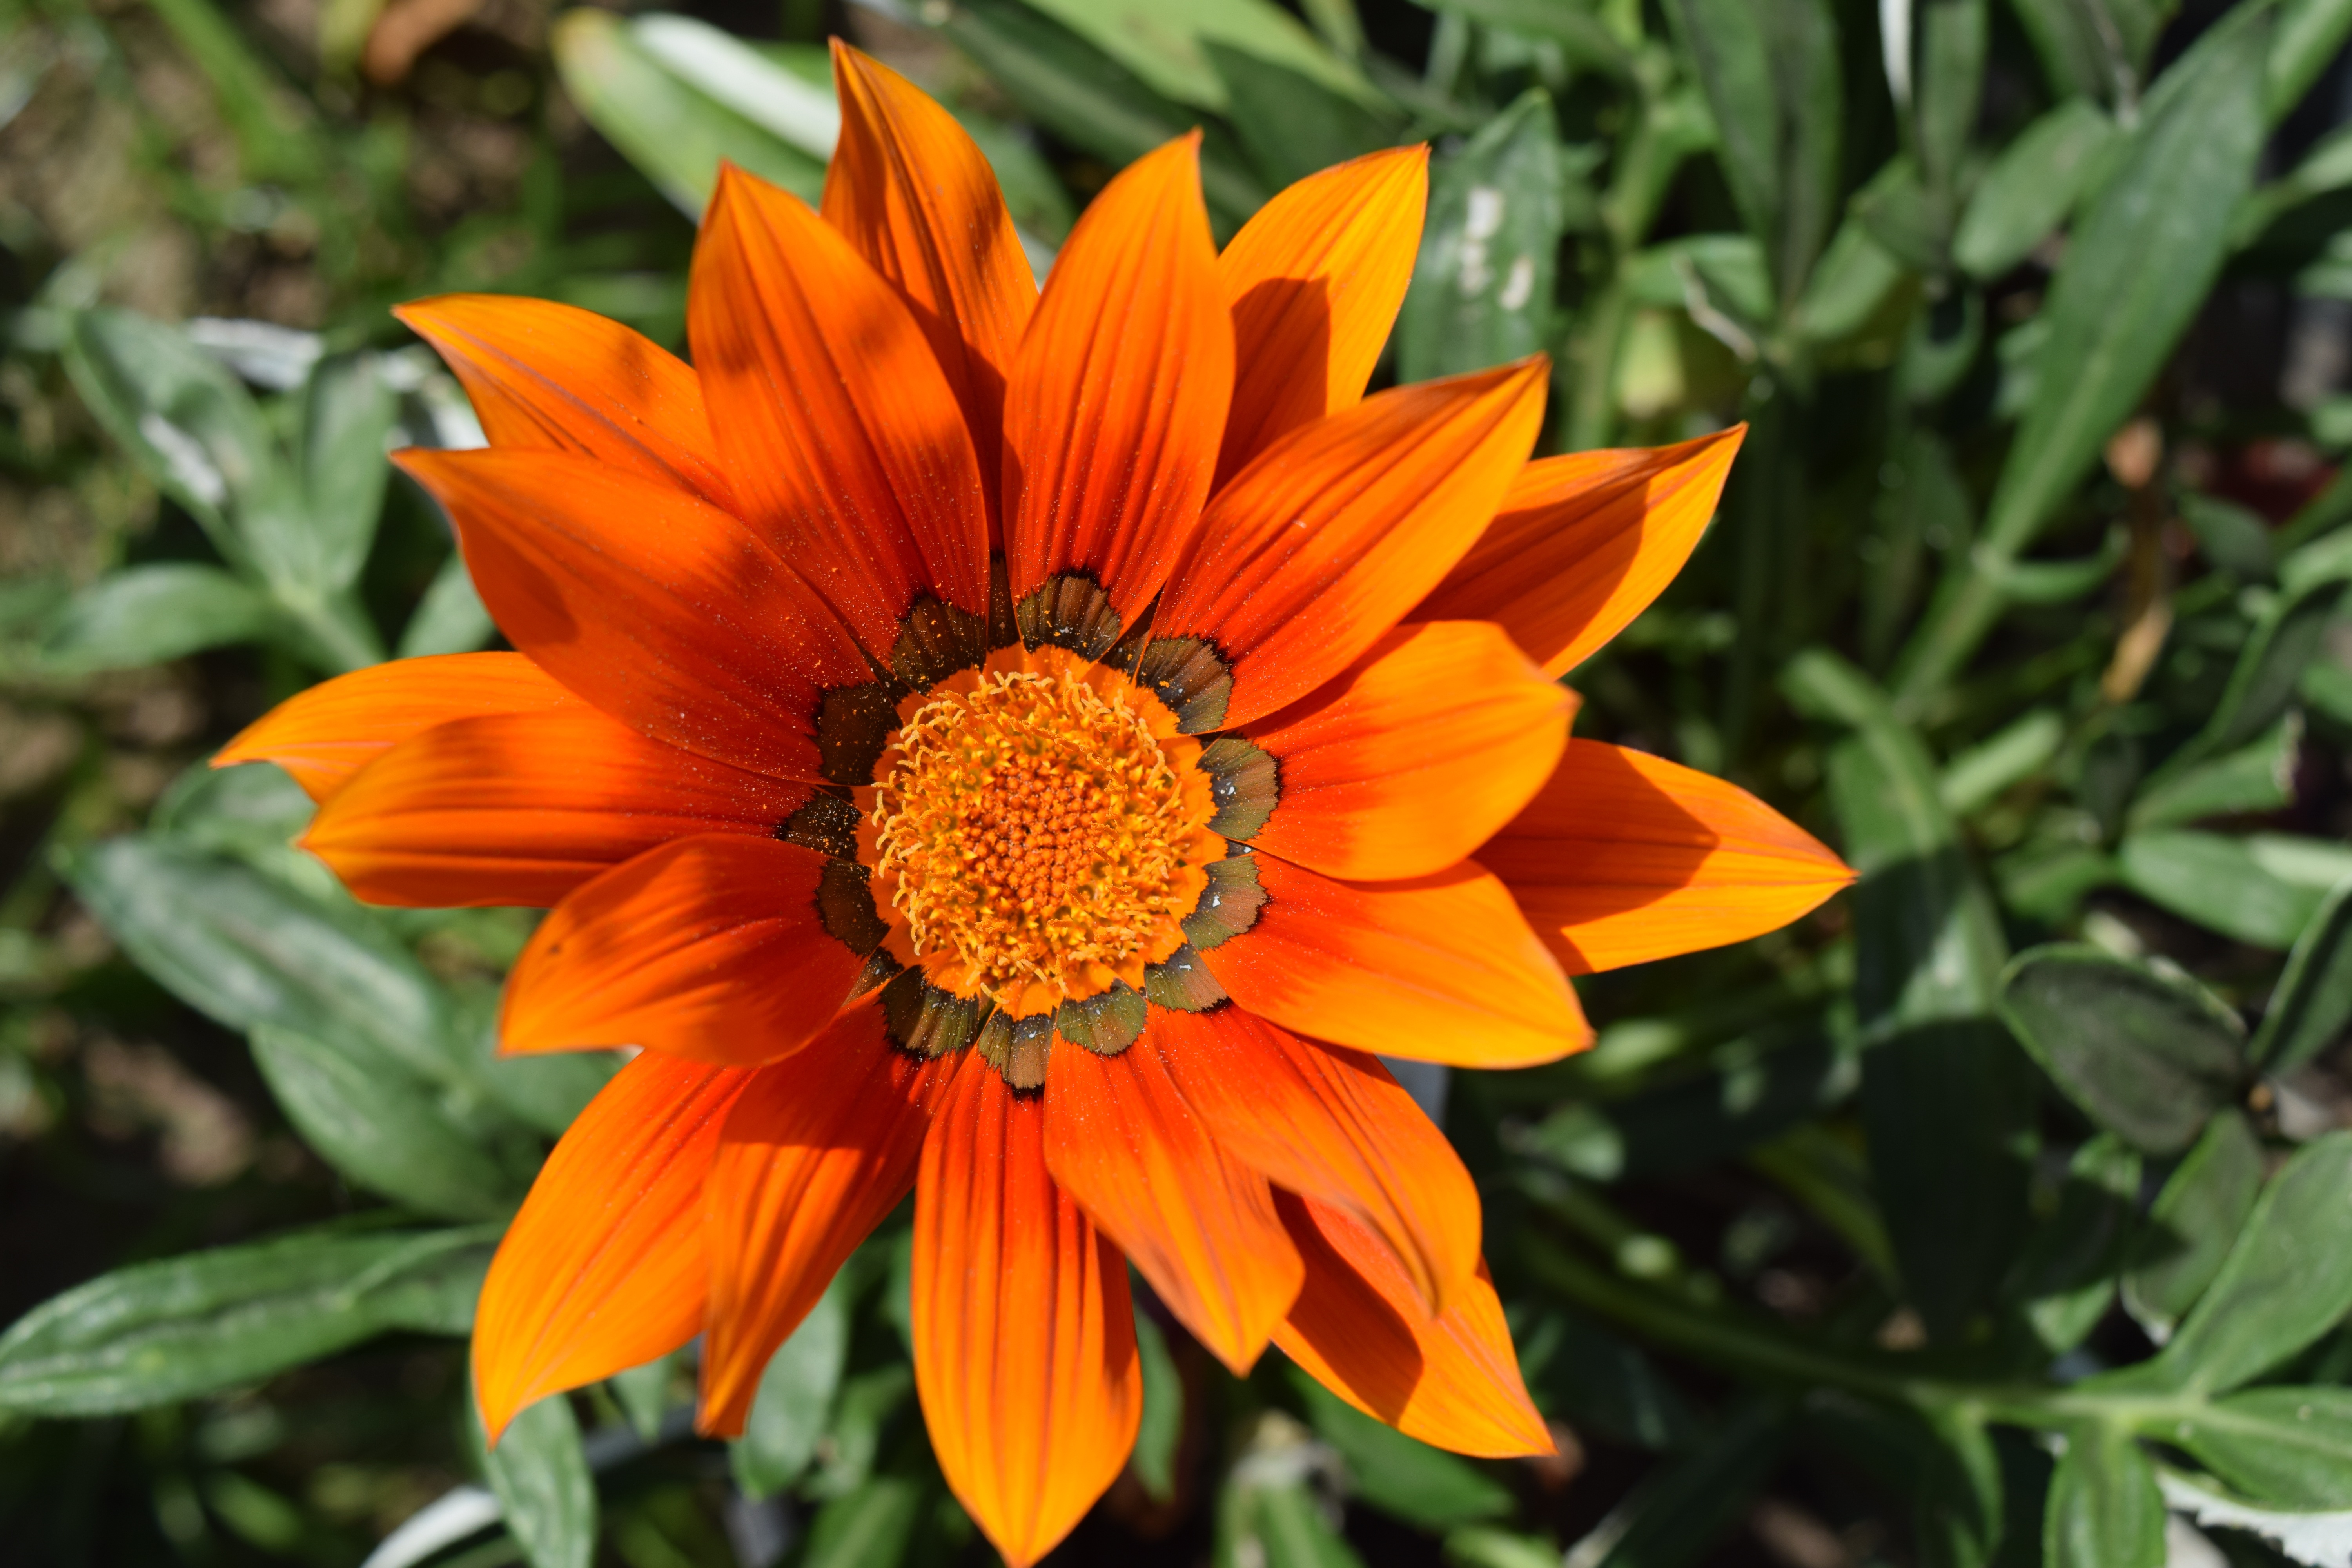
nature, plant, flower, petal, orange, herb, macro, autumn, botany, yellow, garden, flora, wildflower, macro photography, flowering plant, daisy family, calendula, annual plant, land plant